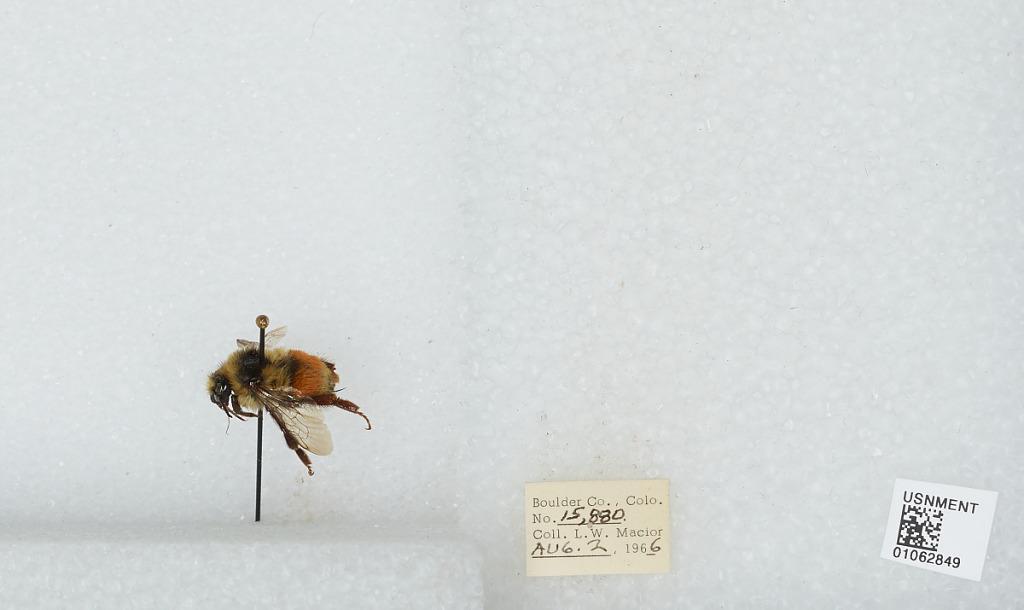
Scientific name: Bombus (Pyrobombus) bifarius Cresson
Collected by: L. Macior
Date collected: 1966-8-2
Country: United States
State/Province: Colorado
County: Boulder
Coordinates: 40.0017, -105.308